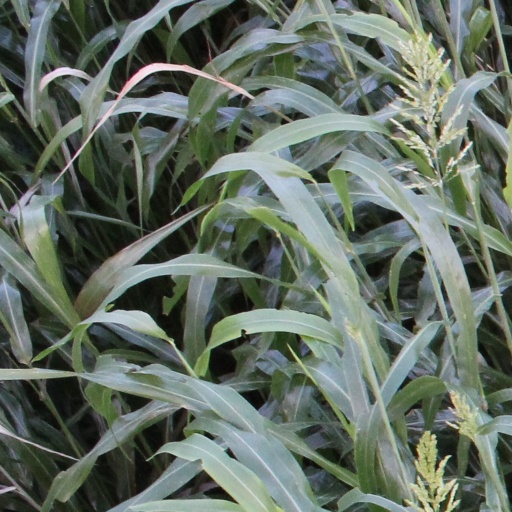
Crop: sorghum